Tracking (hunting)

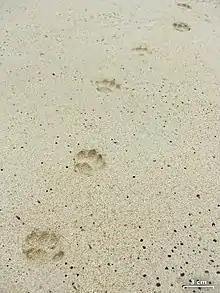
feral cat tracks

In order to recognize a specific sign, a tracker often has a preconceived image of what a typical sign looks like. Without preconceived images many signs may be overlooked. However, with a preconceived image of a specific animal's spoor in mind, trackers will tend to 'recognize' spoor in markings made by another animal, or even in random markings. Their mind will be prejudiced to see what they want to see, and in order to avoid making such errors they must be careful not to reach decisions too soon. Decisions made at a glance can often be erroneous, so when encountering new signs, trackers take their time to study signs in detail. While preconceived images may help in recognizing signs, the tracker must, however, avoid the preconditioned tendency to look for one set of things in the environment to the exclusion of all others.